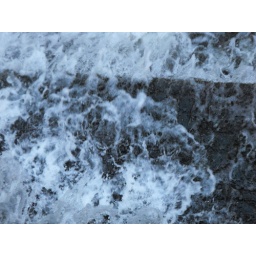
the water flowing over to the lower level of the river Thames